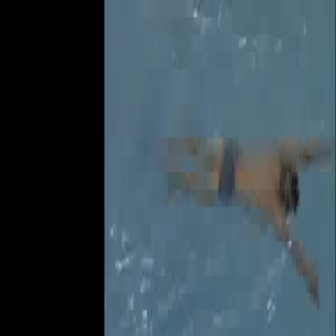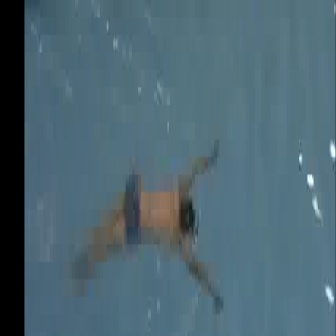
  Please identify the target specified by the bounding box [158,135,333,311] in the first image and locate it in the second image. Return the coordinates in [x_min,y_min,x_max,y_max] format.
Answer: [48,137,222,311]